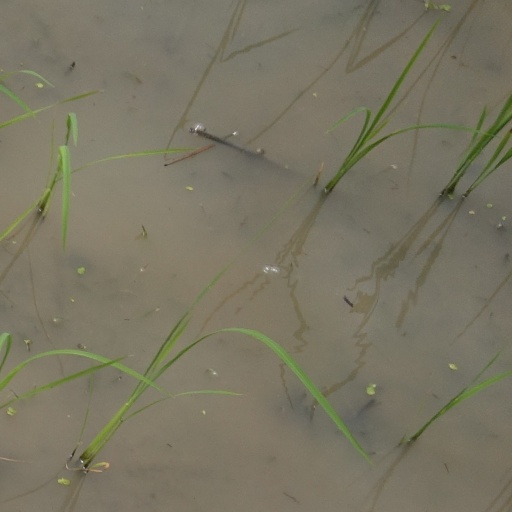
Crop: rice